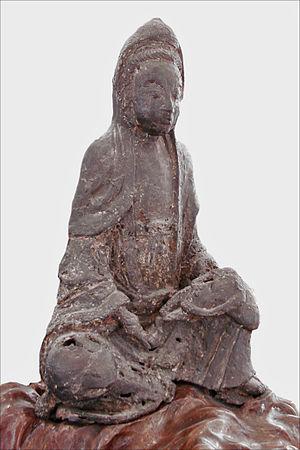
Guanyin avec un enfant dans les bras, Chine (?), XVe siècle (?), bronze et fer, ancienne Collection Auguste Rodin (1840-1917), Antiques, 1916, Donation Rodin, Co. 113, Paris, musée Rodin.
Auguste Rodin, né à Paris le 12 novembre 1840 et mort à Meudon le 17 novembre 1917, est l'un des plus importants sculpteurs français de la seconde moitié du XIXᵉ siècle, considéré comme un des pères de la sculpture moderne.